Nadia Samdani

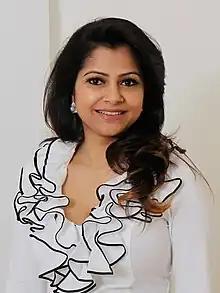
Samdani in 2017

Nadia Samdani is a British born Bangladeshi businesswoman, art collector, and philanthropist. She is involved in developing platforms for art and culture in Bangladesh. Along with her husband Rajeeb Samdani, she is the co-founder of Samdani Art Foundation and its headline event the Dhaka Art Summit, which she also leads as its director. She serves as the Vice President of the Alliance Française de Dhaka.